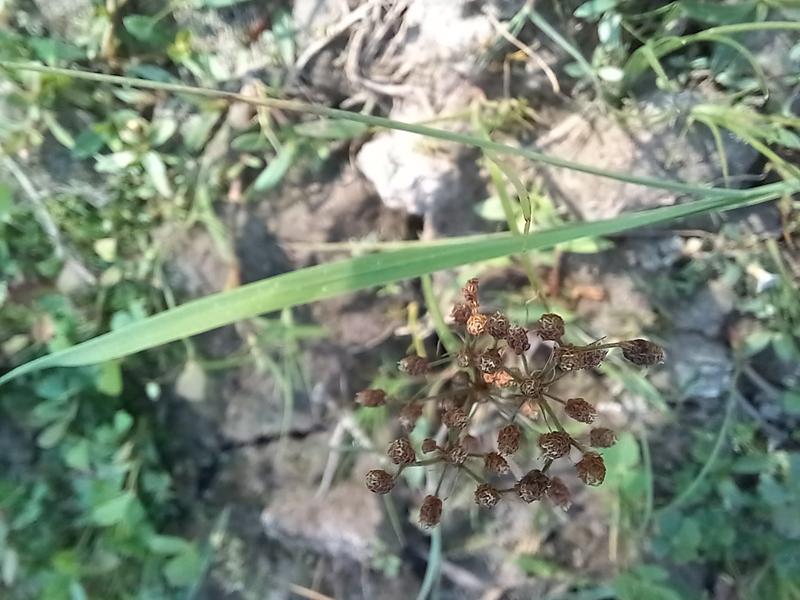
Weed species: Fimbristylis littoralis